Fast food in China

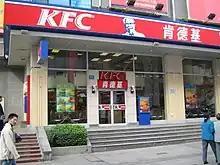
A Kentucky Fried Chicken restaurant in China

KFC, also known as 肯德基, experienced extreme success in China, breaking several world records for restaurants in its early years. KFC's first Beijing restaurant opened in November 1987, and its 500 seats made it the biggest fast food restaurant in the world. In 1988, it fried 2,200 chickens daily and earned more than any other KFC location with a turnover of 14 million yuan. KFC opened 28 restaurants across China in 1994, with seven of them located in Beijing.